Pit orchestra

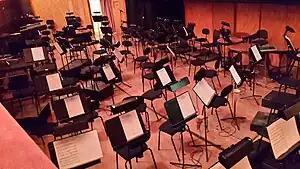
The pit of La Fenice in Venice

A pit orchestra is a type of orchestra that accompanies performers in musicals, operas, ballets, and other shows involving music. The term was also used for orchestras accompanying silent movies when more than a piano was used. In performances of operas and ballets, the pit orchestra is typically similar in size to a symphony orchestra, though it may contain smaller string and brass sections, depending upon the piece. Such orchestras may vary in size from approximately 30 musicians (early Baroque and Classical opera) to as many as 90–100 musicians (Wagnerian opera). However, because of financial, spatial, and volume concerns, current musical theatre pit orchestras are considerably smaller (20–30 musicians at most, including a maximum of around ten string players).